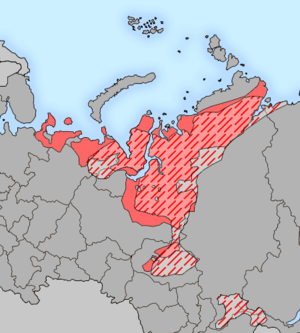
Samojeder
Samojeder er en samlebetegnelse for beslægtede finsk-ugriske folk, der taler samojediske sprog. Der er ca. 46.000, som lever i fire primære stammer i primært det nordlige Rusland primært vest for Uralbjergene. I nåleskovs- og tundraområdet, der strækker sig gennem Nordøsteuropa og Nordvestasien fra det Hvidehavet til Khatangabugten.